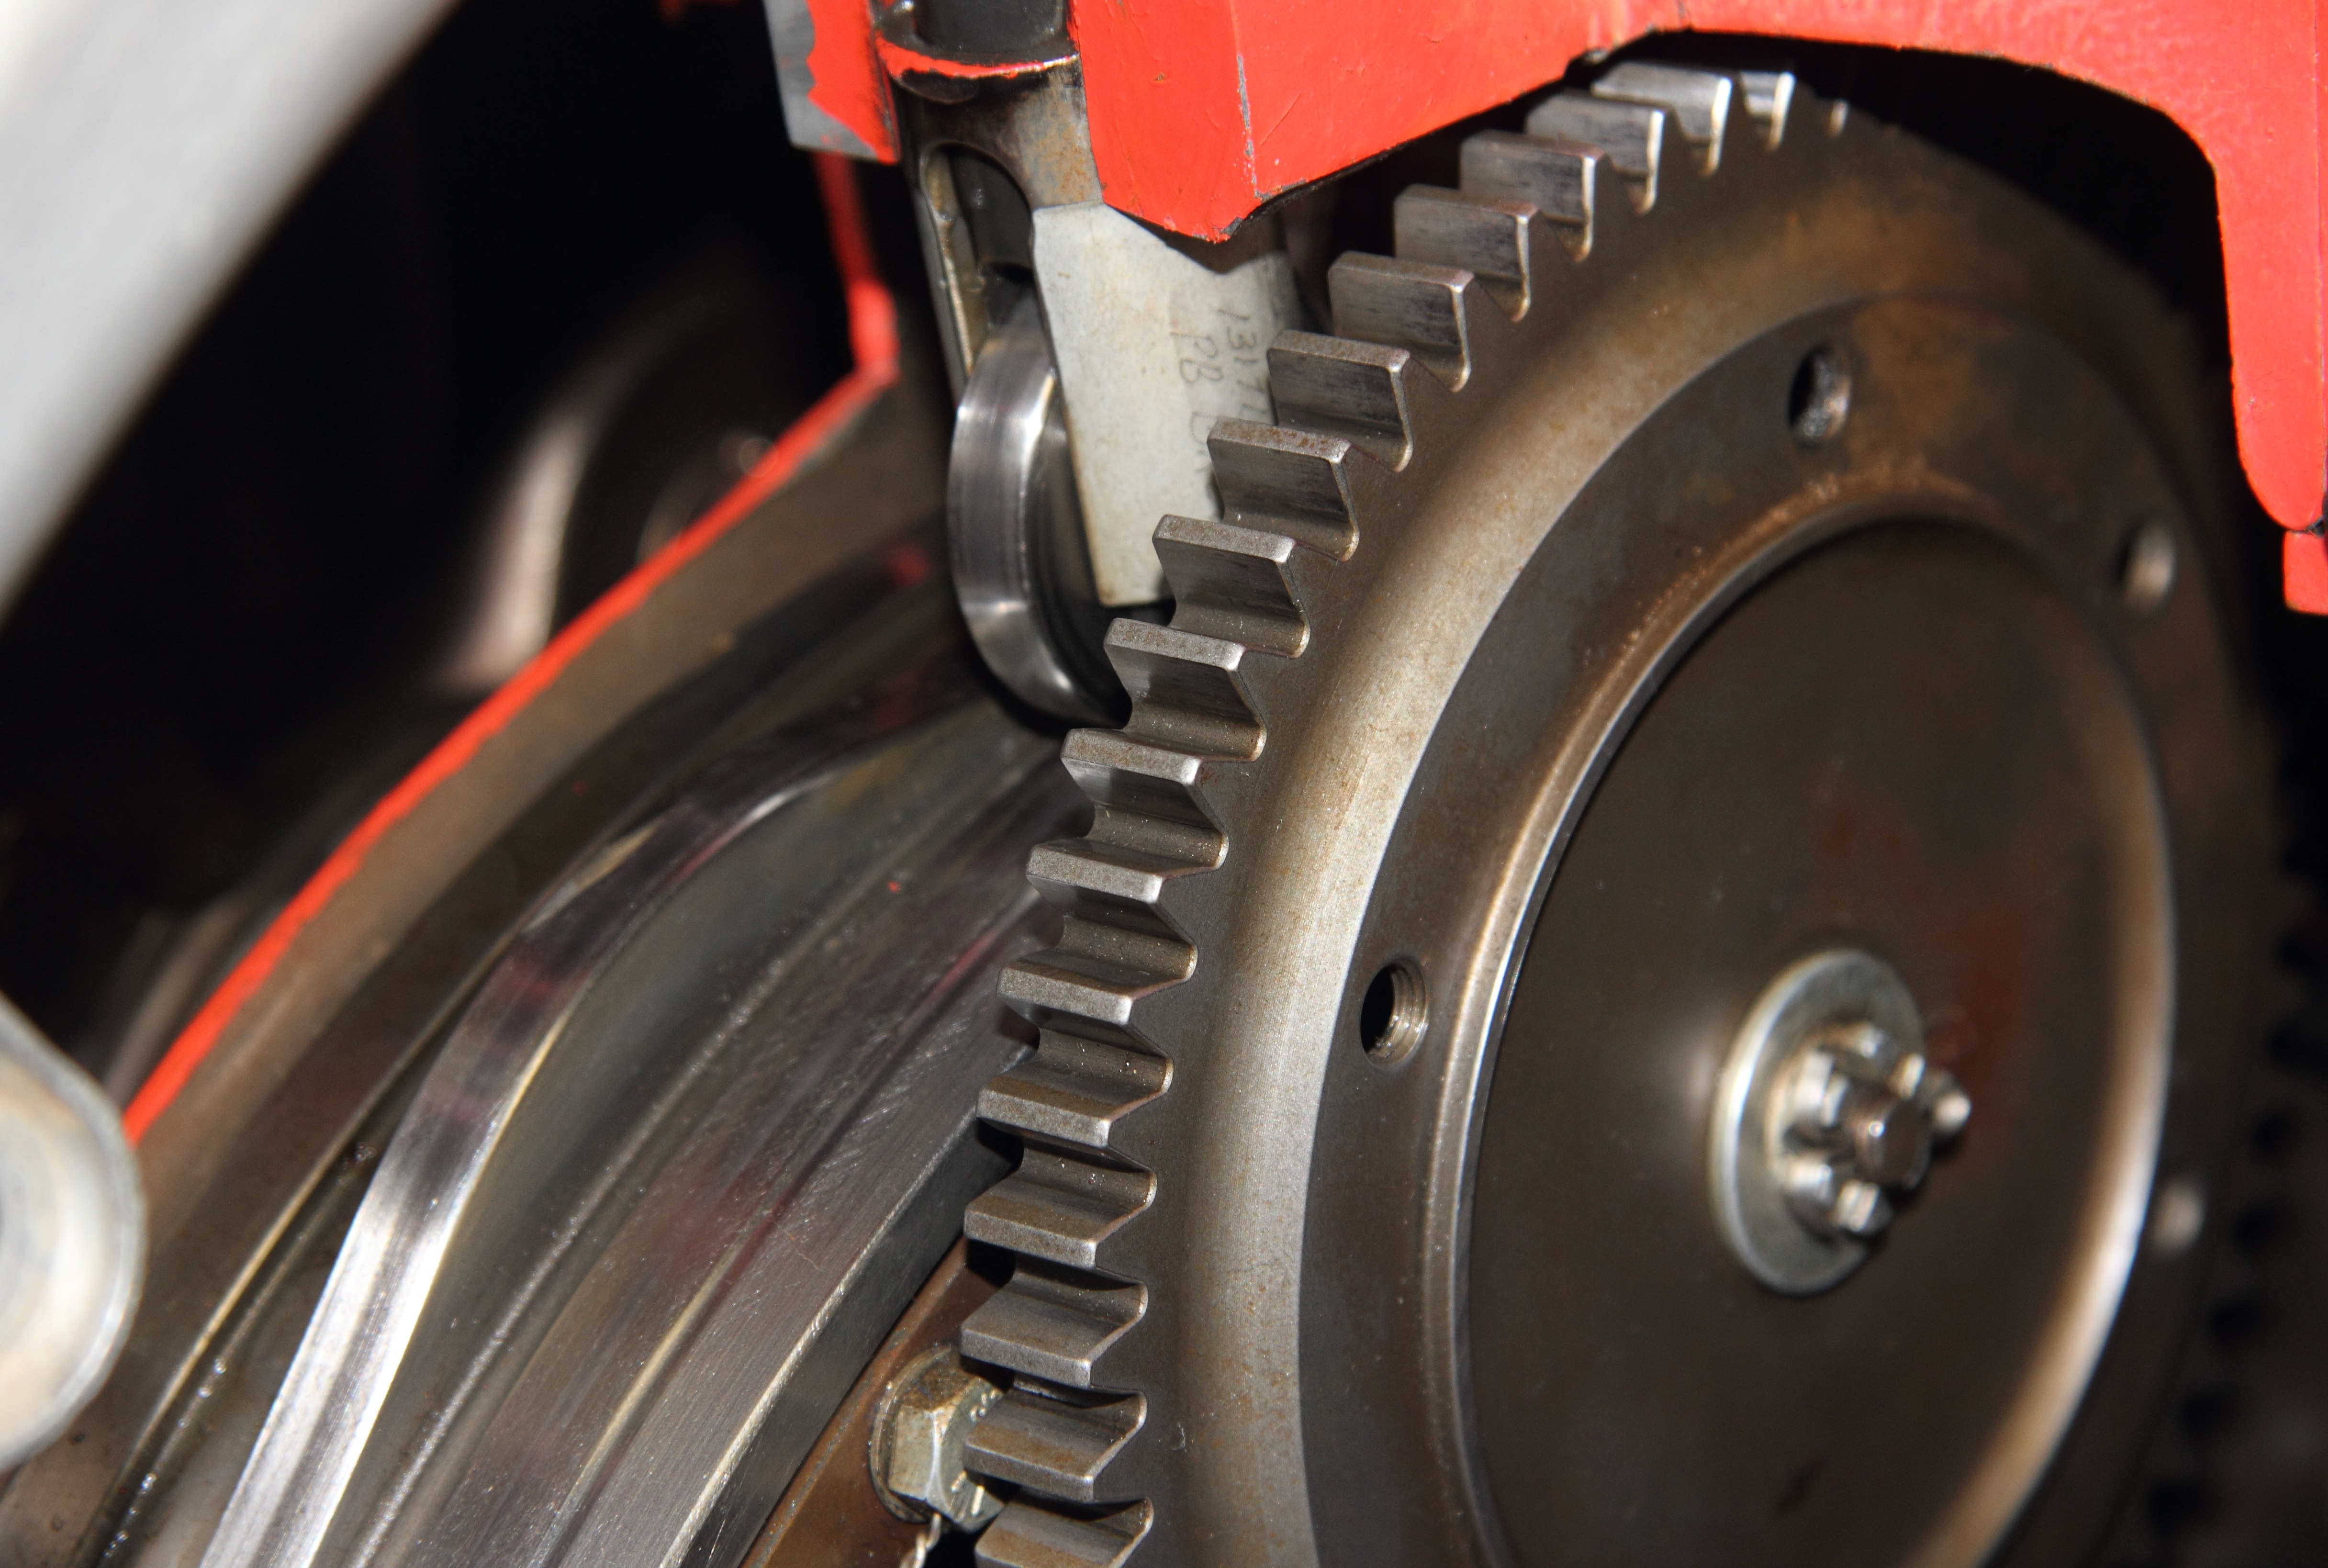
wheel, vehicle, museum, helicopter, tire, gears, rim, germany, transmission, auto part, gearwheels, automotive tire